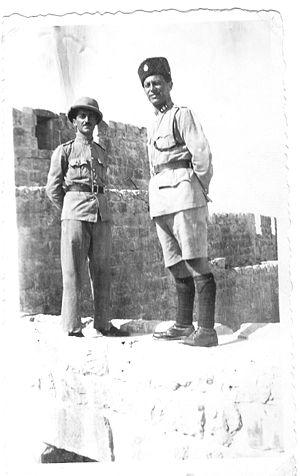
Police auxiliaire juive à Jérusalem durant le mandat britannique en Palestine
Israël, en forme longue l'État d'Israël, est un État situé sur la côte orientale de la mer Méditerranée au Proche-Orient en Asie occidentale. Son indépendance est proclamée le 14 mai 1948, après le vote du plan de partage de la Palestine le 29 novembre 1947 par l'Organisation des Nations unies qui met fin au mandat britannique et qui prévoit la création d’un État juif et d’un État arabe. Les premières bases politiques en ce sens ont été posées lors du premier congrès mondial sioniste à Bâle en 1897 sous la direction de Theodor Herzl.